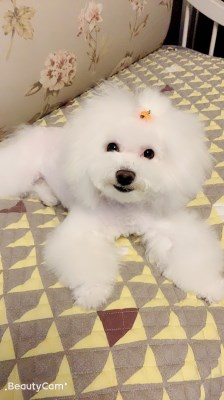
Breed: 3083-n000117-Bichon_Frise